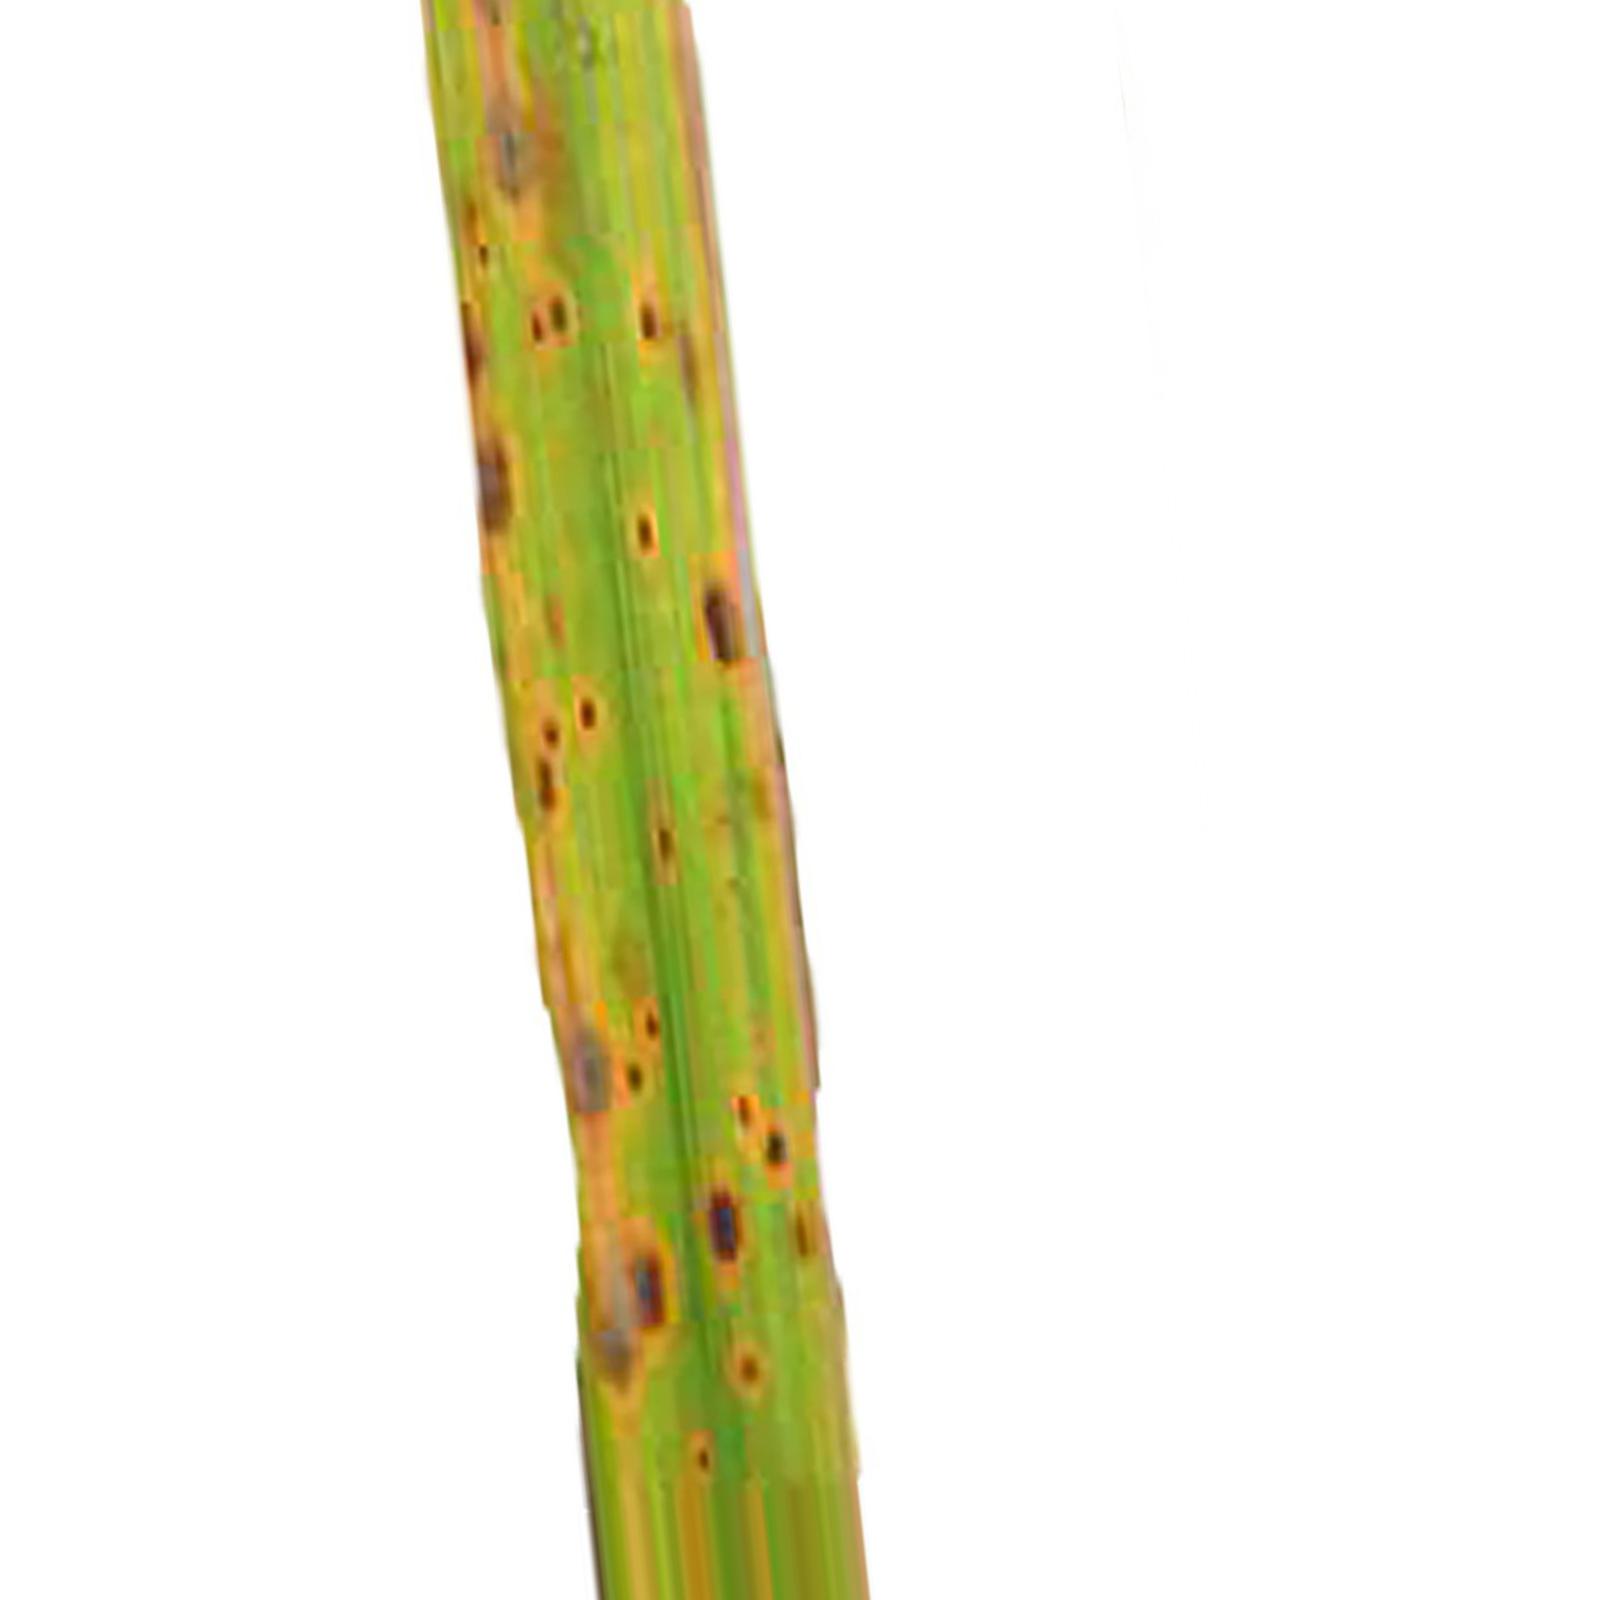
Nhãn: Bệnh Đốm Nâu ( Brown spot )